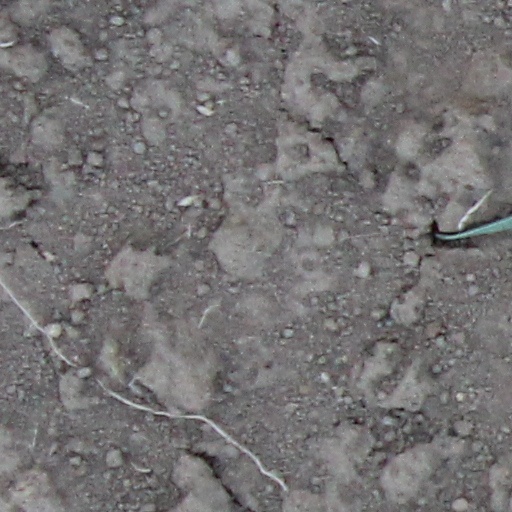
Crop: wheat